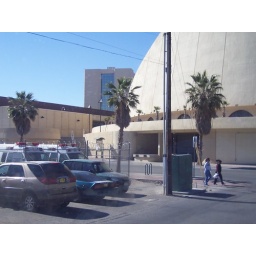
Bus station in El Paso well this building is across the street from the bus station